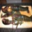
Label: lobster